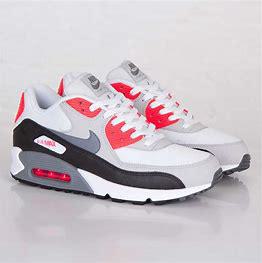
Brand: Nike
Model: Air Max 90 Essential